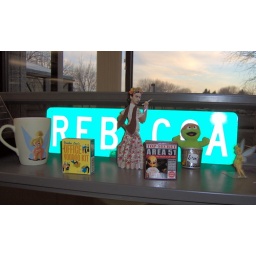
#6, project365these are some of the fun things i have around my desk at work. also, i heart my window view...